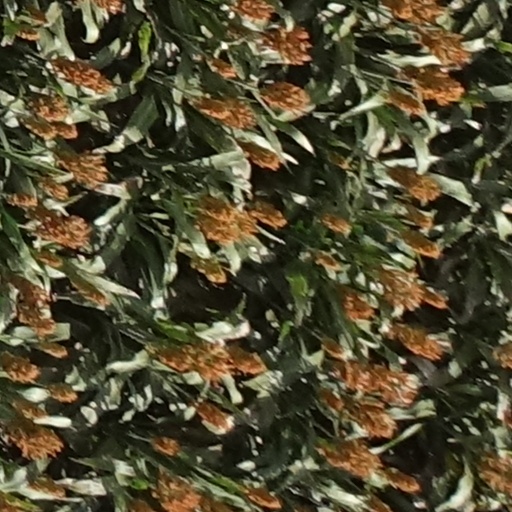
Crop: sorghum